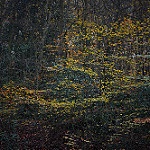
Scene: Outdoor